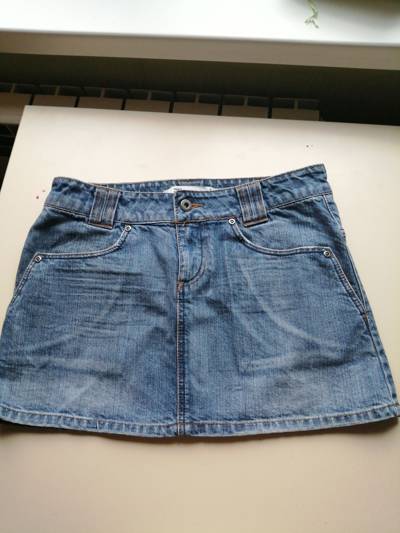
Waste category: clothes